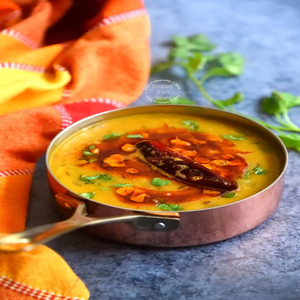
Dish: dal